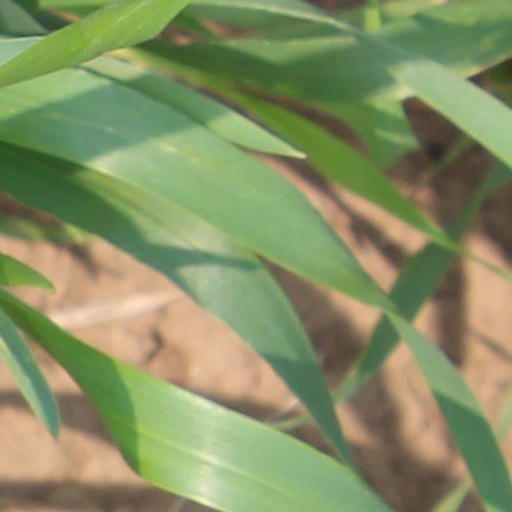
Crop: wheat